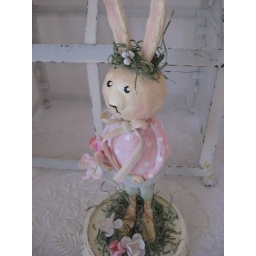
Holding vintage milenary flowers, vintage velvet ribbon at her neck, standing in a field of moss and florals!